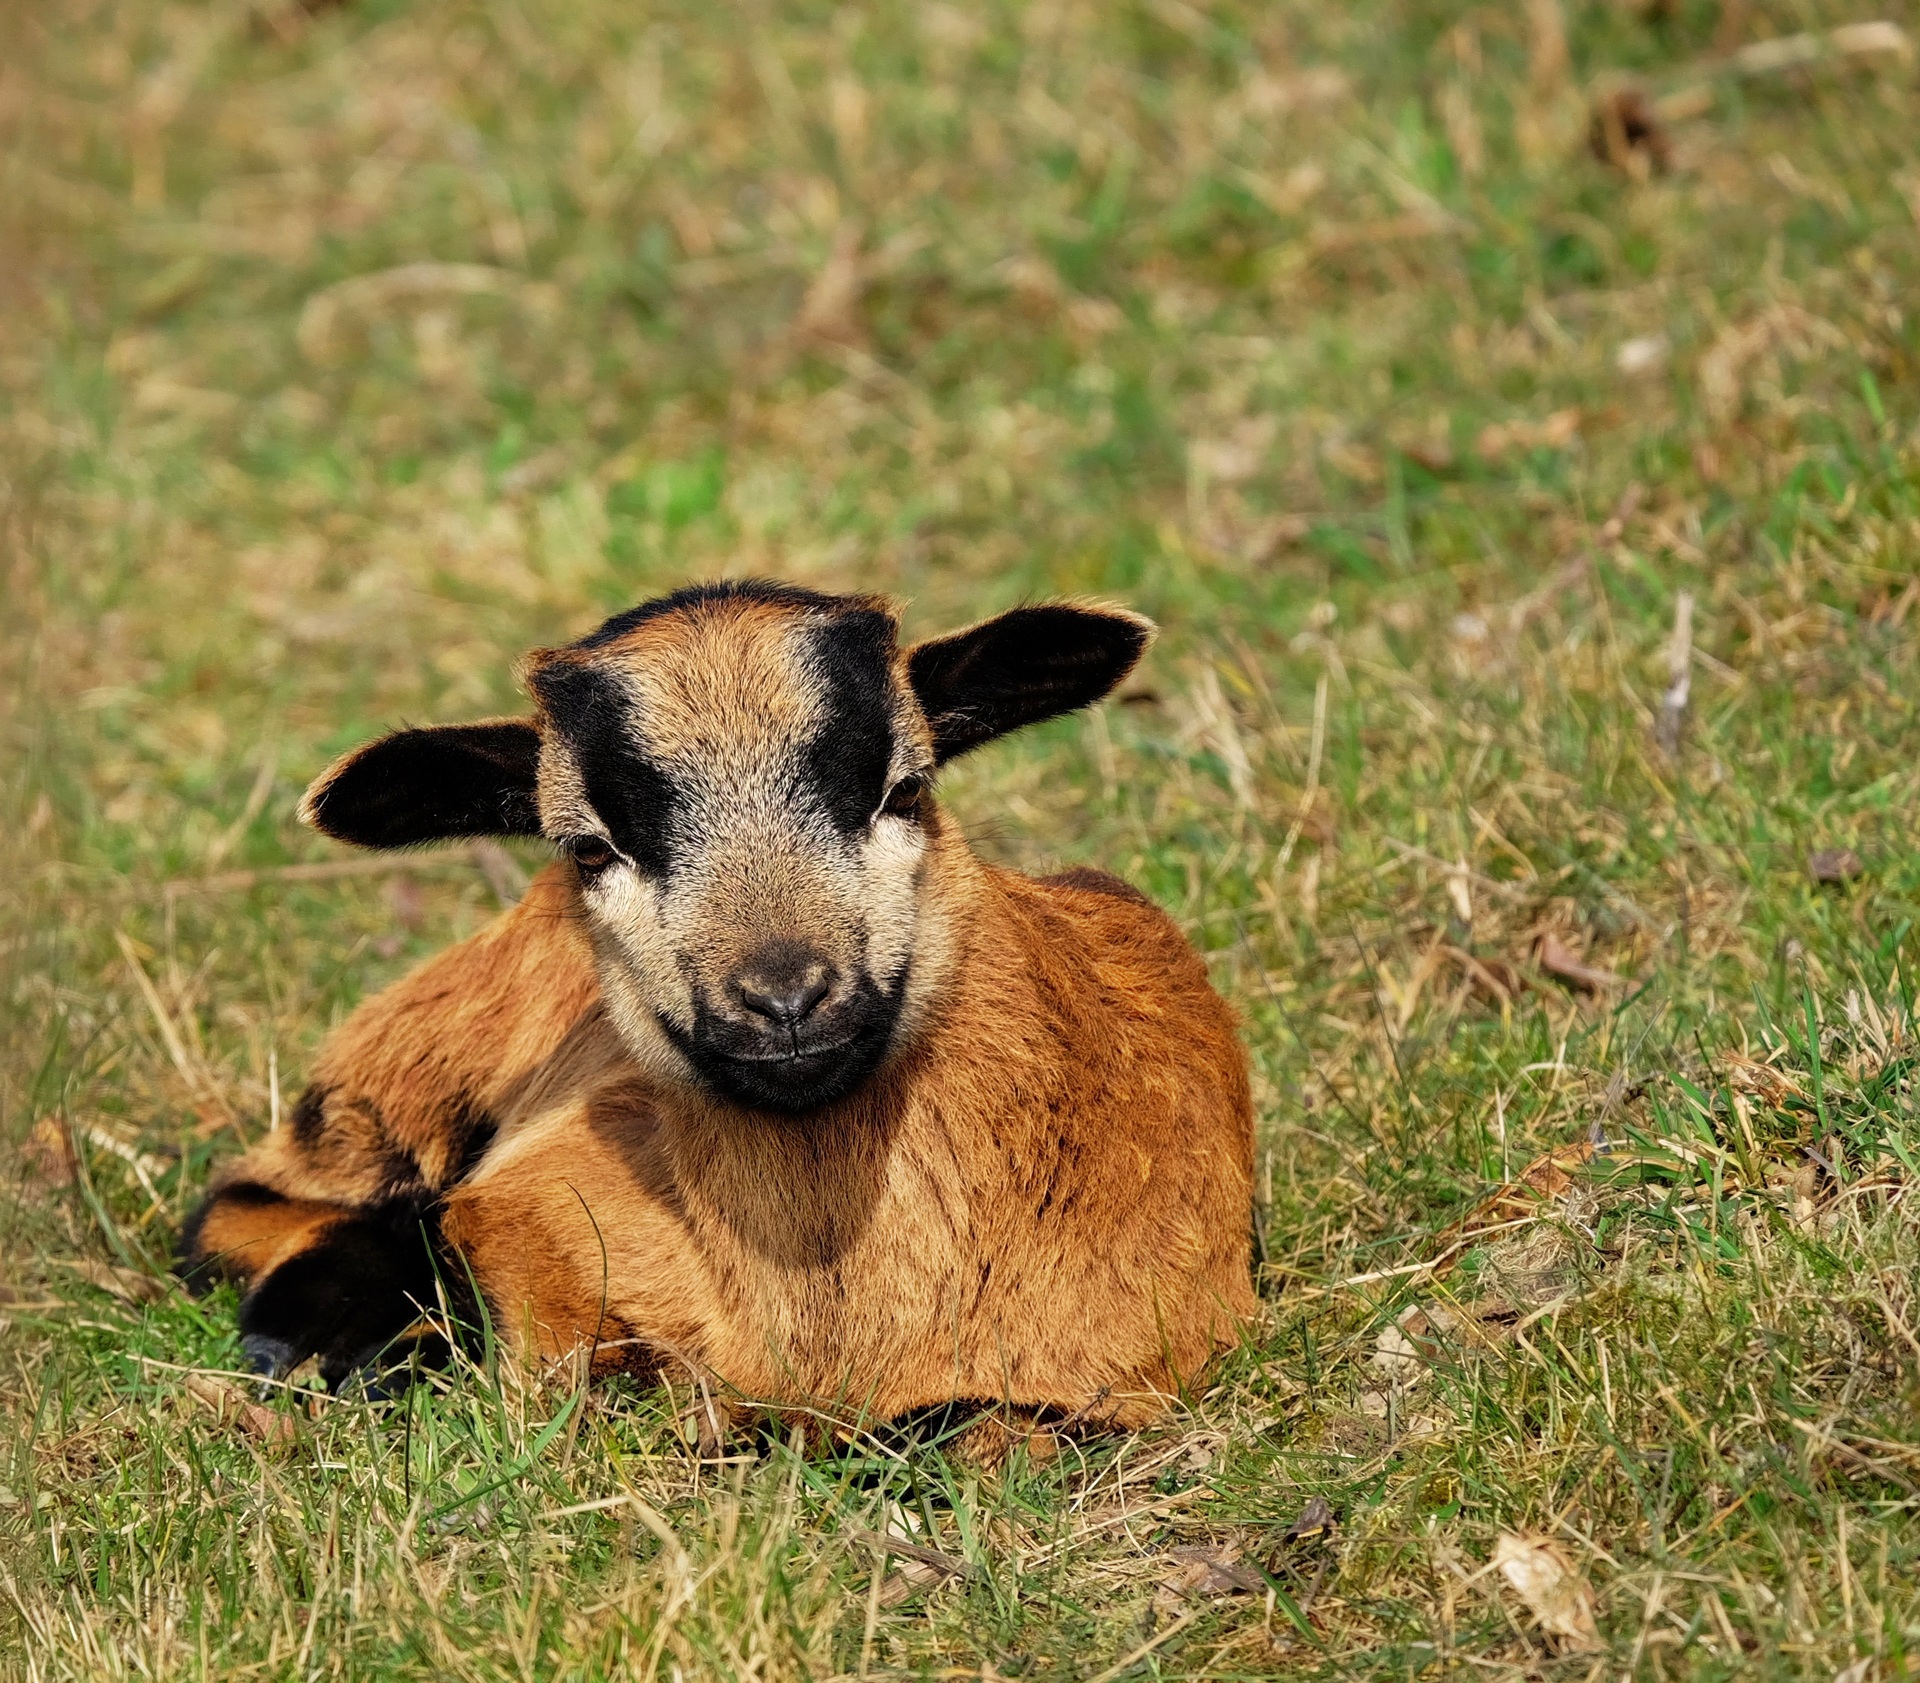
grass, meadow, kid, cute, wildlife, goat, pasture, grazing, sheep, mammal, fauna, goats, vertebrate, sheeps, lying, domestic goat, cow goat family